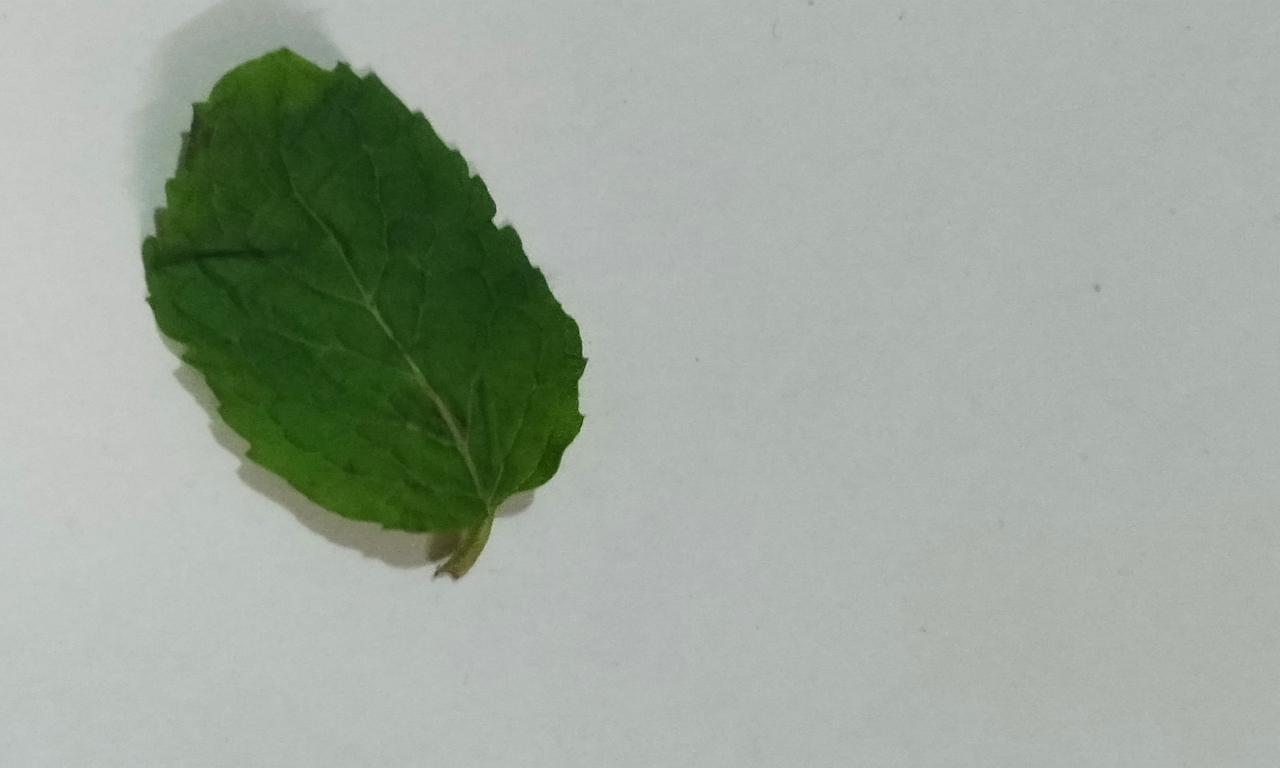
Label: Fresh